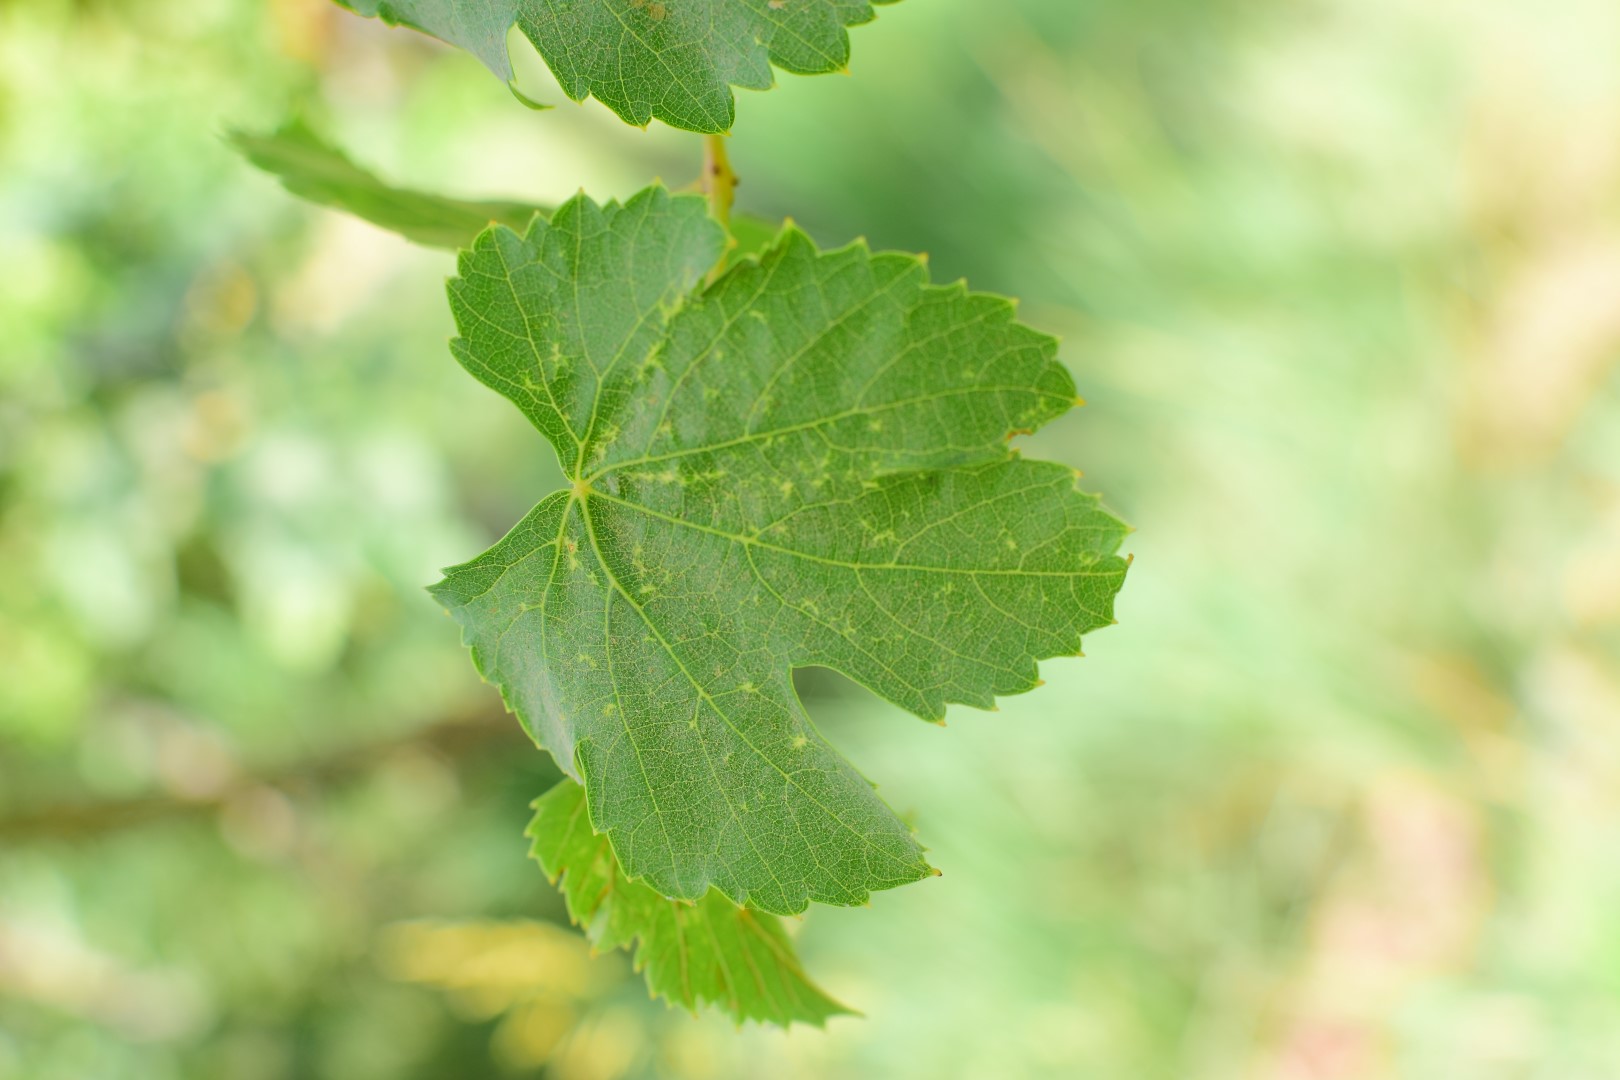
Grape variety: Thompson Seedless